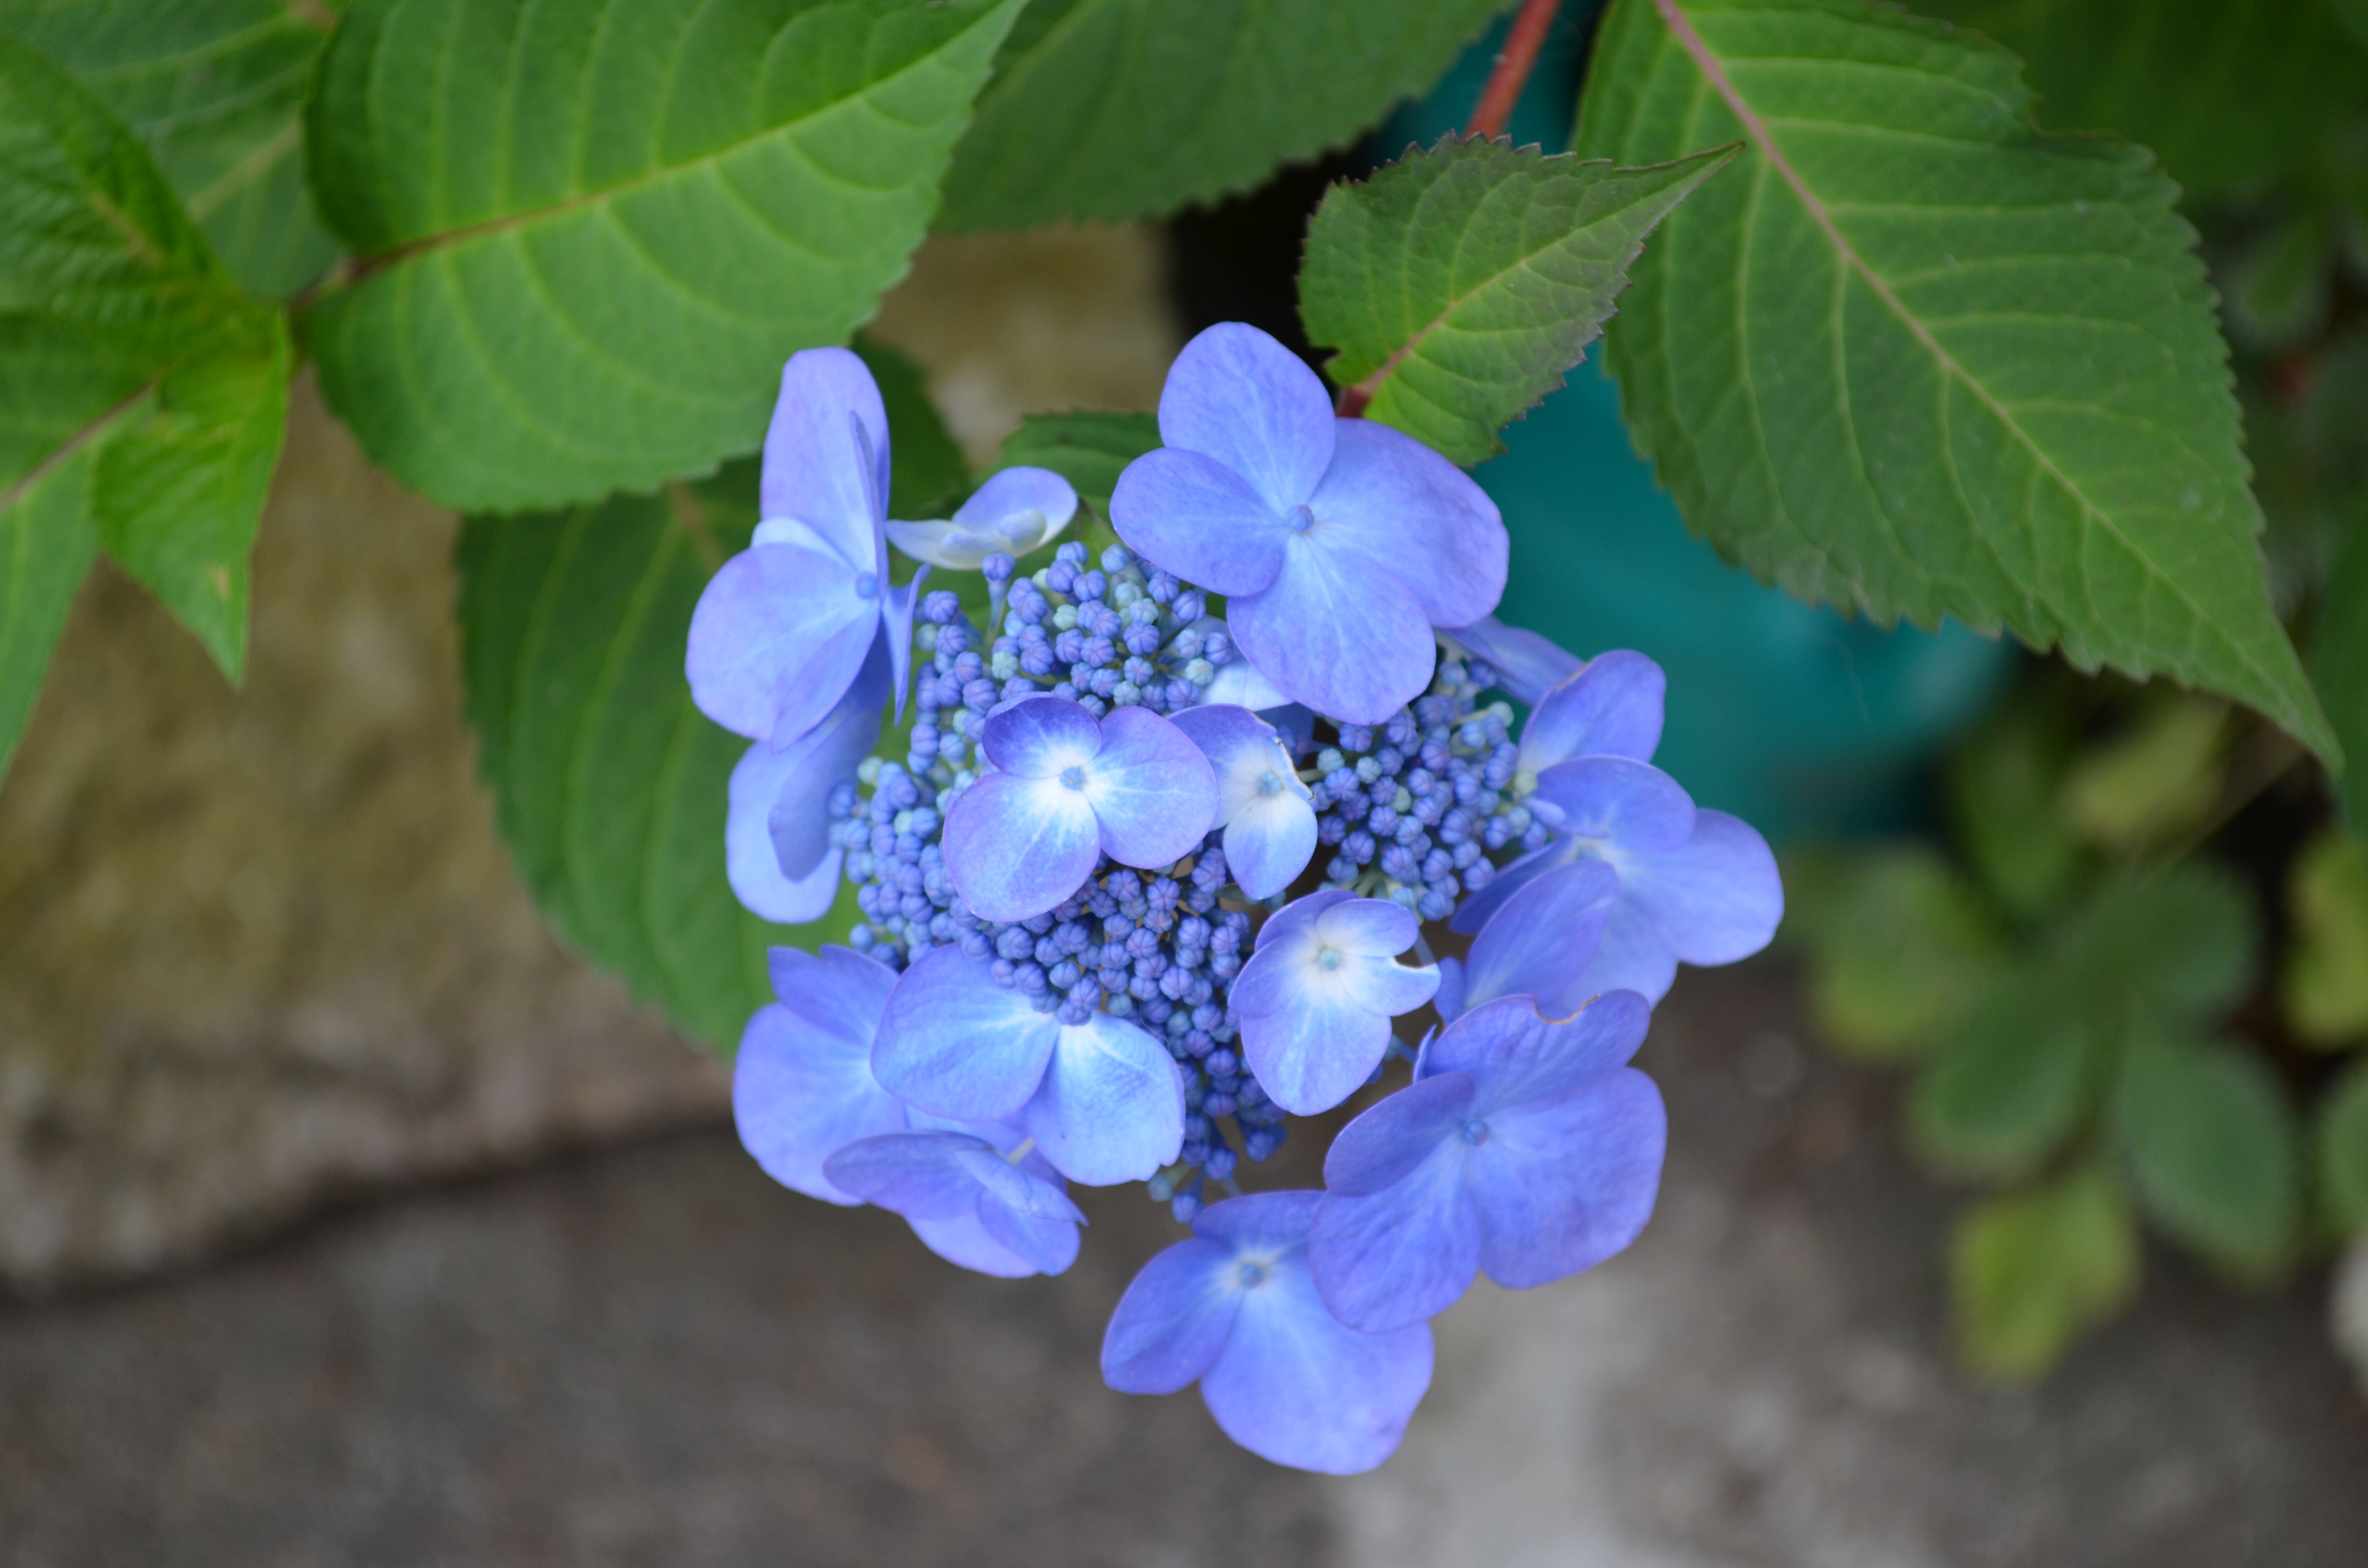
plant, flower, purple, spring, blue, flora, hydrangea, flowers, flowering plant, hydrangeaceae, cornales, hydrangea serrata